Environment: real
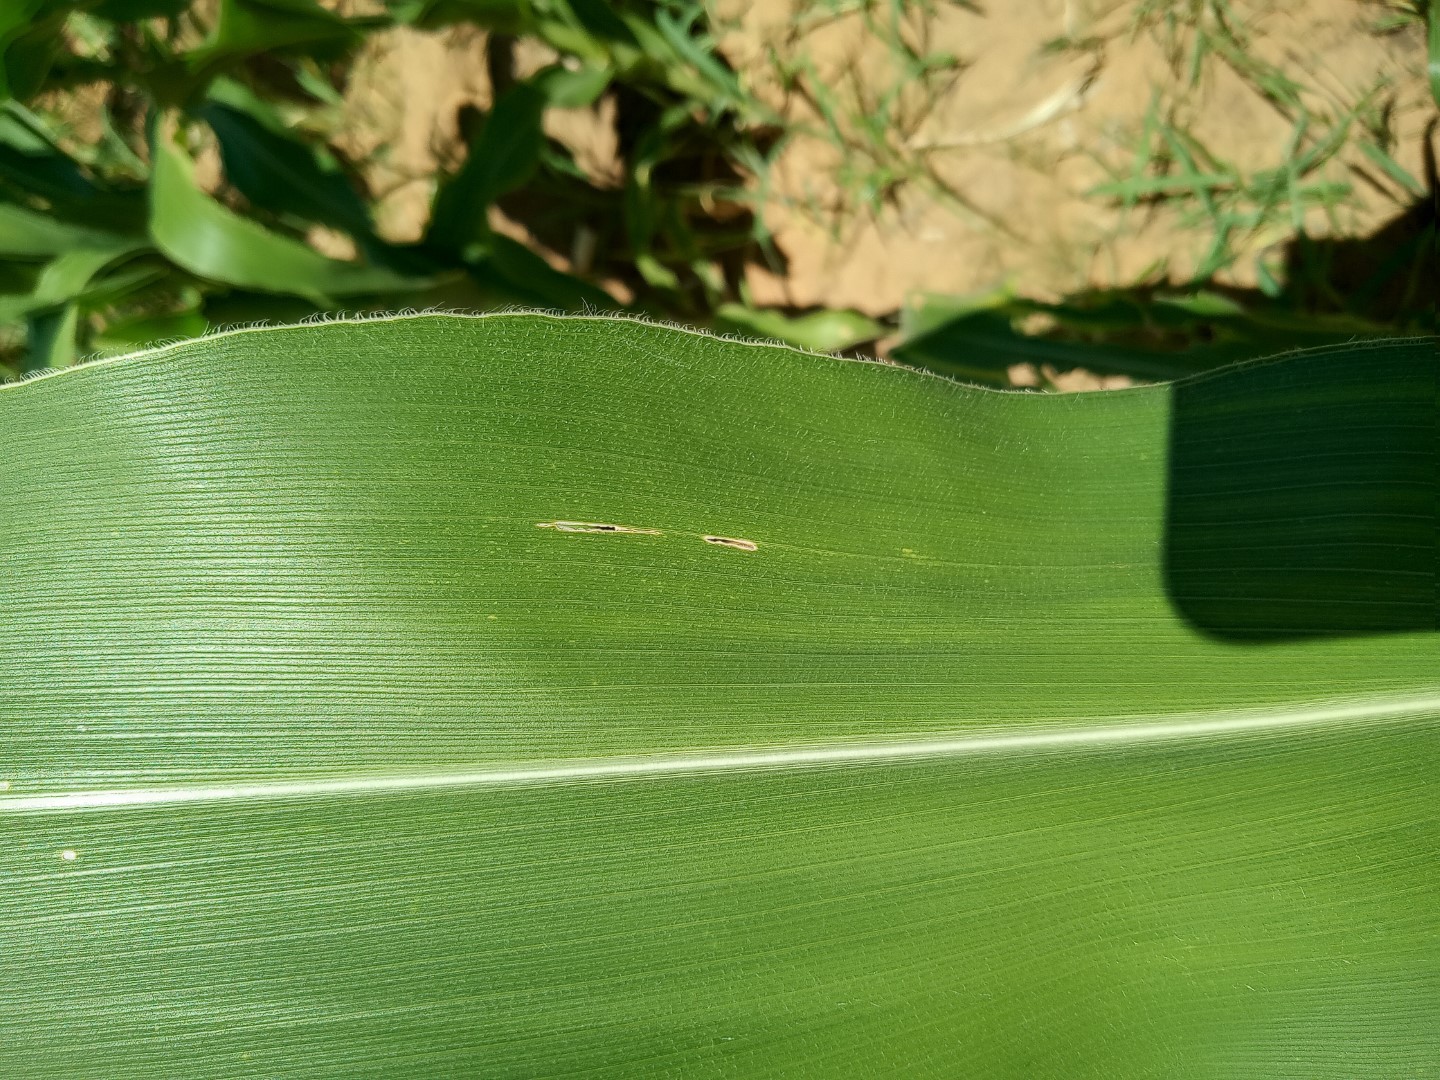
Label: healthy